Drewry Car Co.

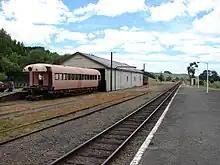
NZR RM class (88 seater) under restoration

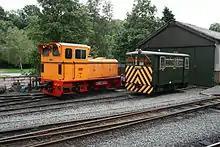
A Baguley-Drewry inspection car (right) on the gauge Welshpool and Llanfair Light Railway in Wales

In 1923, Baguley changed its name from Baguley Cars Ltd to Baguley (Engineers) Ltd, but in the late 1920s Drewry had ambitions for standard gauge railcars, which were on a scale not readily accommodated in the Baguley works, and from 1930 many Drewry locomotives were built instead by the English Electric company. Baguley (Engineers) Ltd failed in 1931.